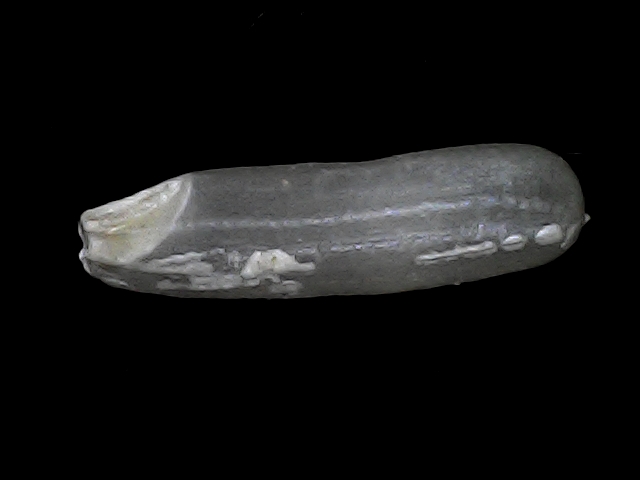
Rice variety: BRRI102